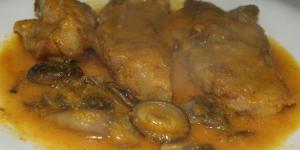
cordero guisado con champinones